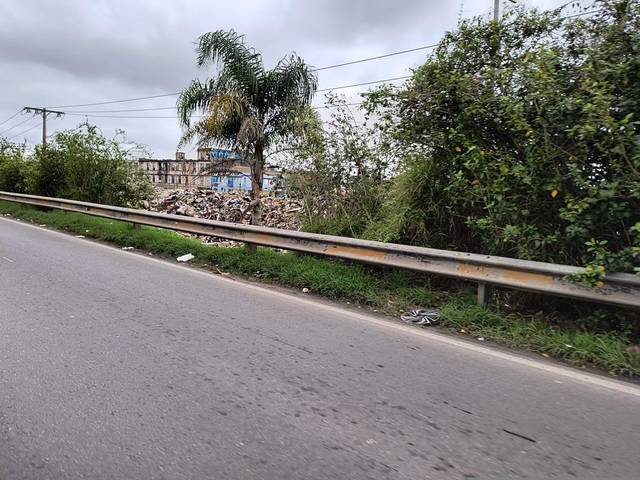
Region: Brazil
Coordinates: -30.003, -51.208